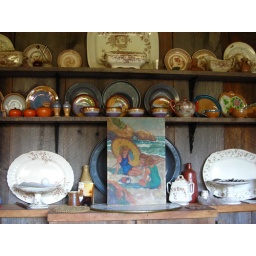
dining in the barn